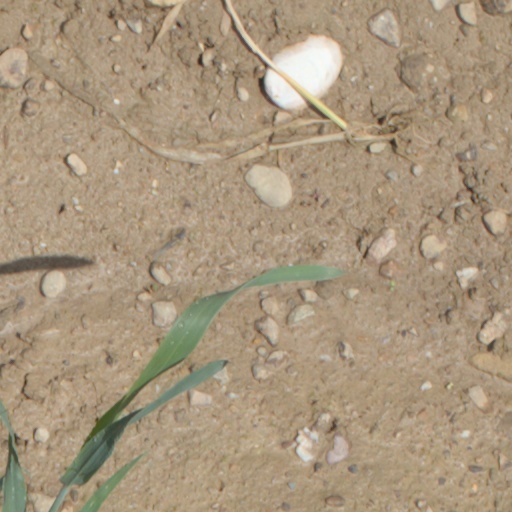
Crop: wheat